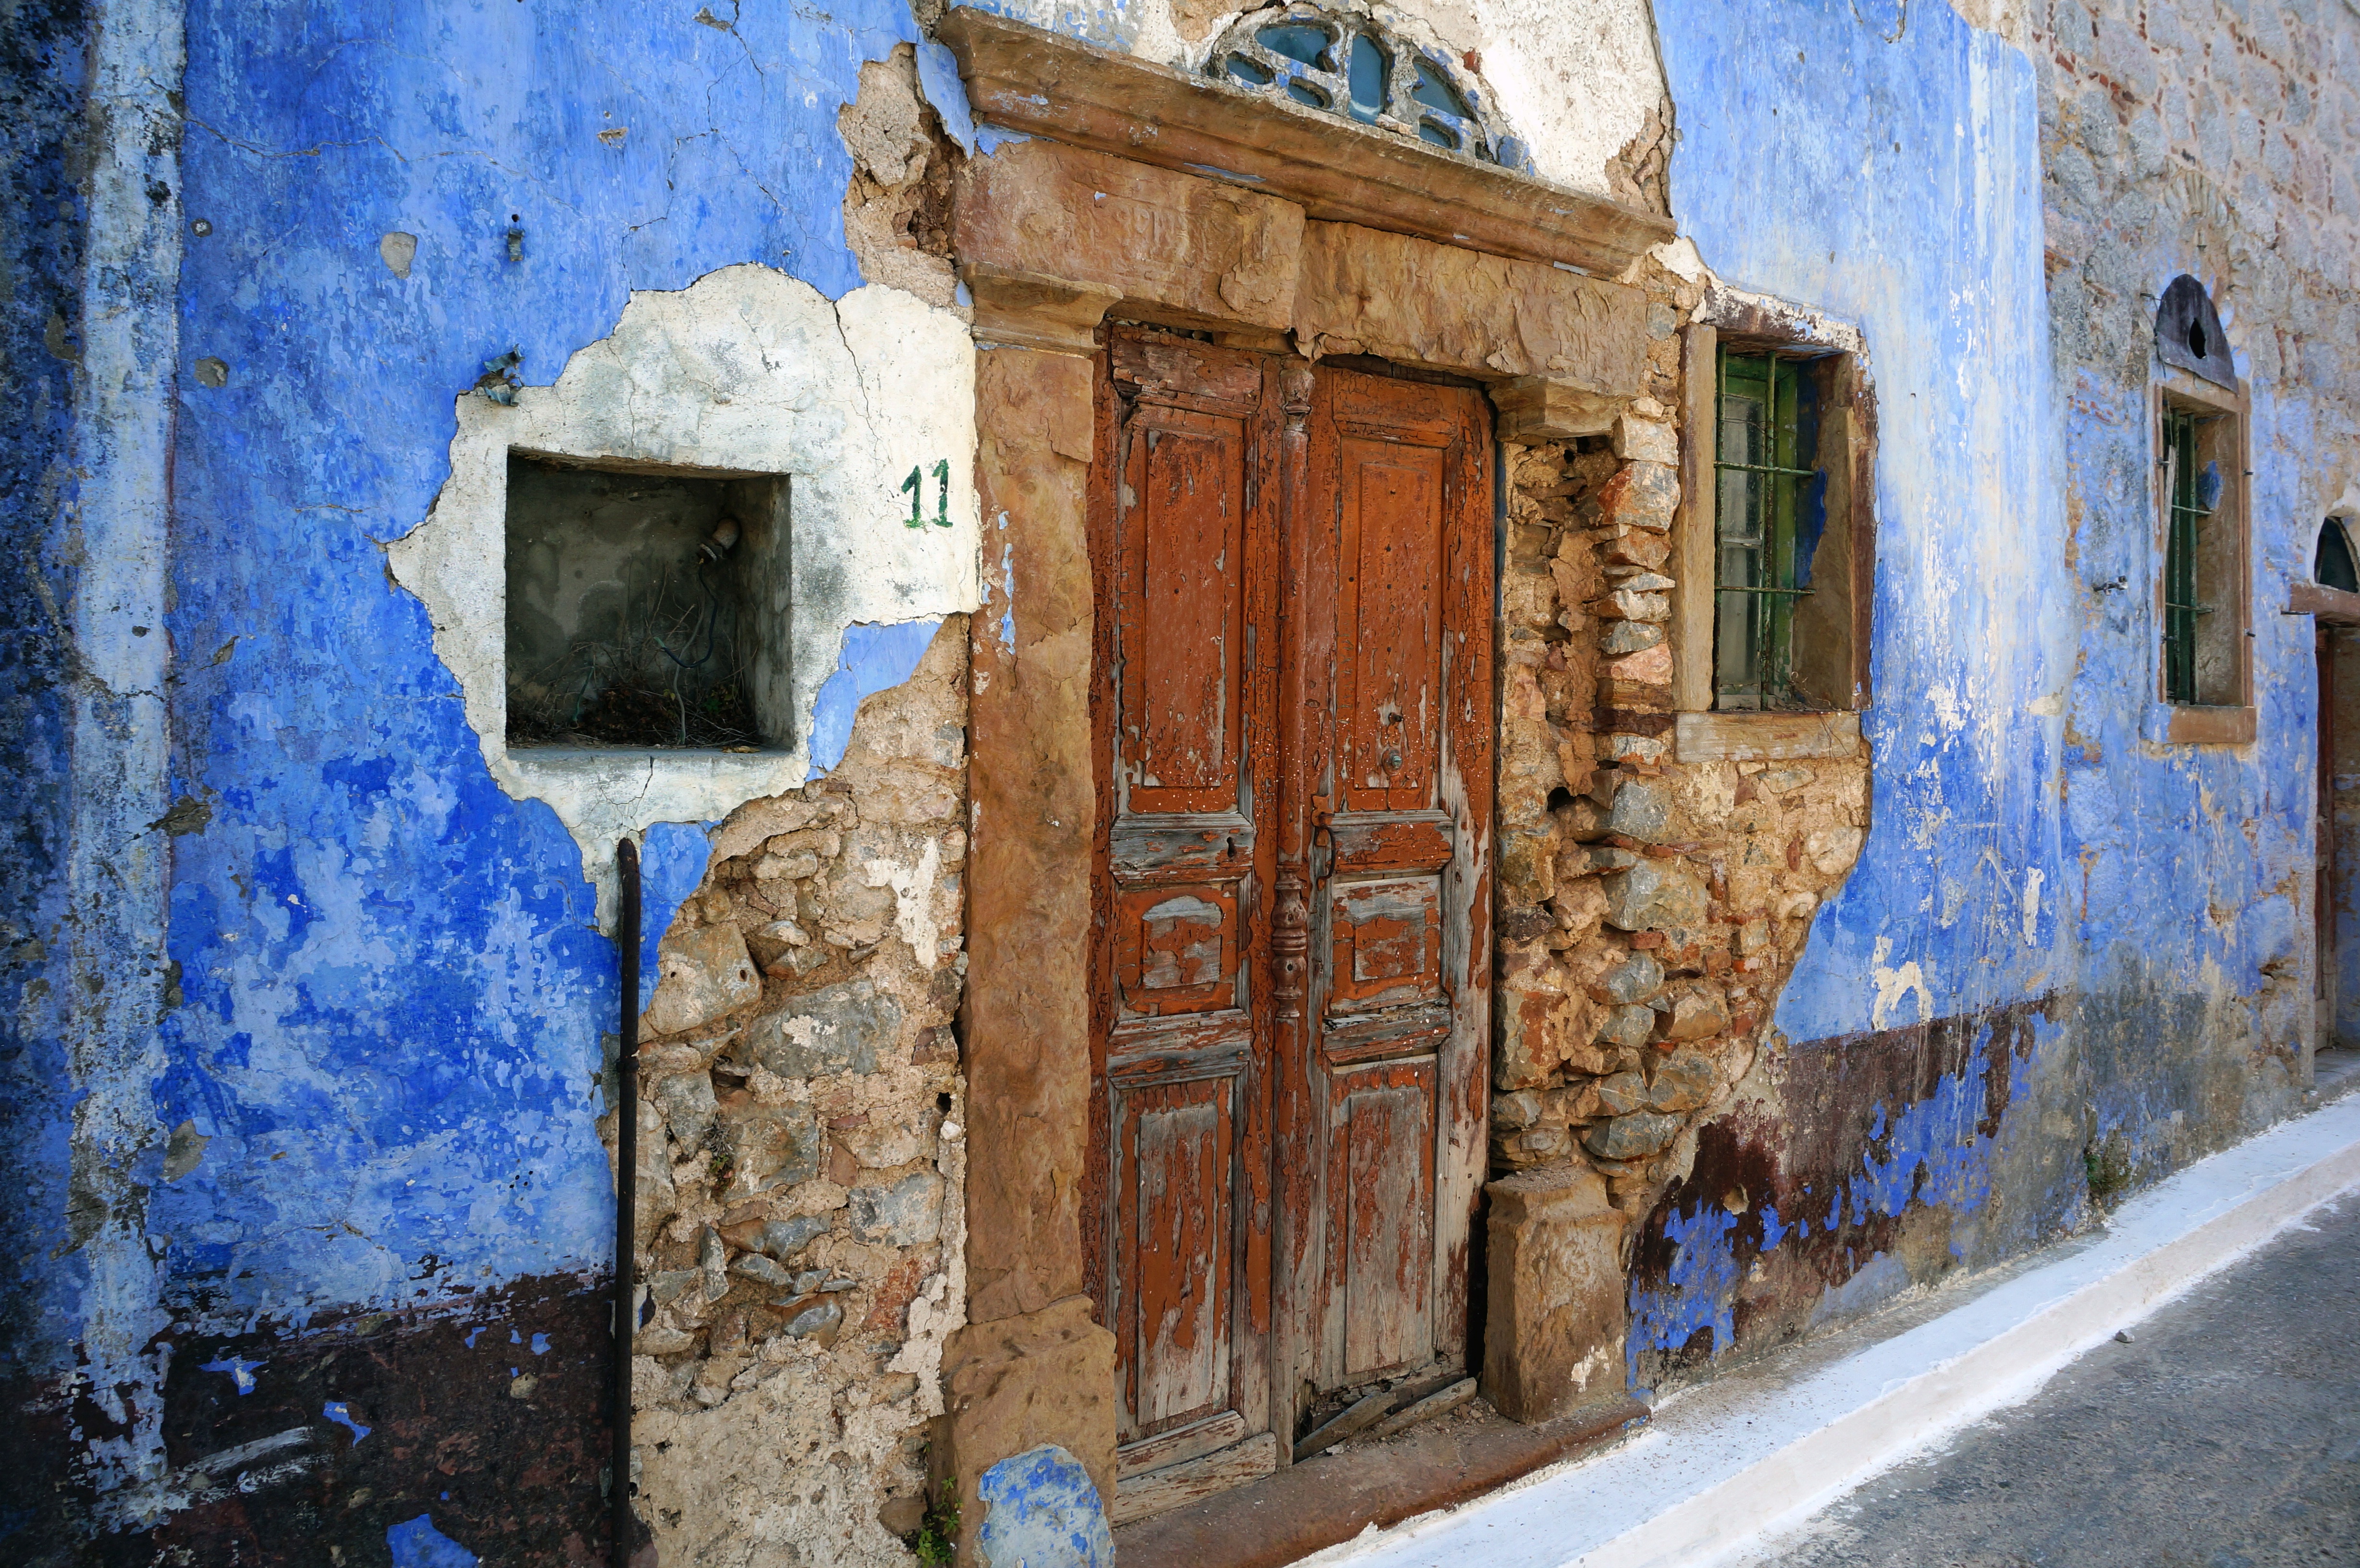
road, street, house, town, alley, wall, summer, village, holiday, facade, blue, door, old house, art, temple, ruins, middle ages, greek island, urban area, ancient history, chios